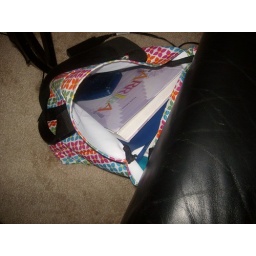
My Spanish book &amp;amp; TI-83 in my Dickies bag that I carry my school stuff in.